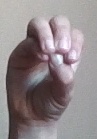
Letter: ha